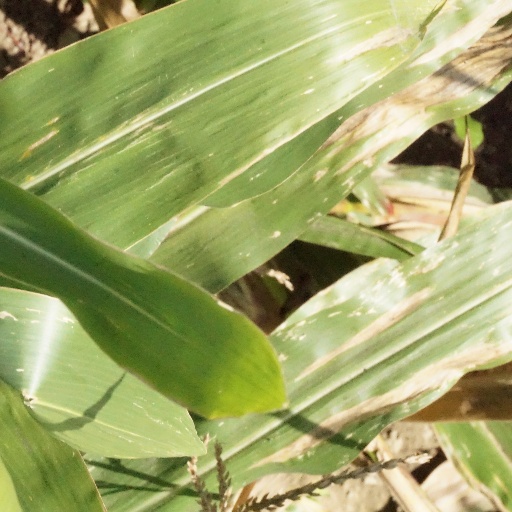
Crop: maize; corn